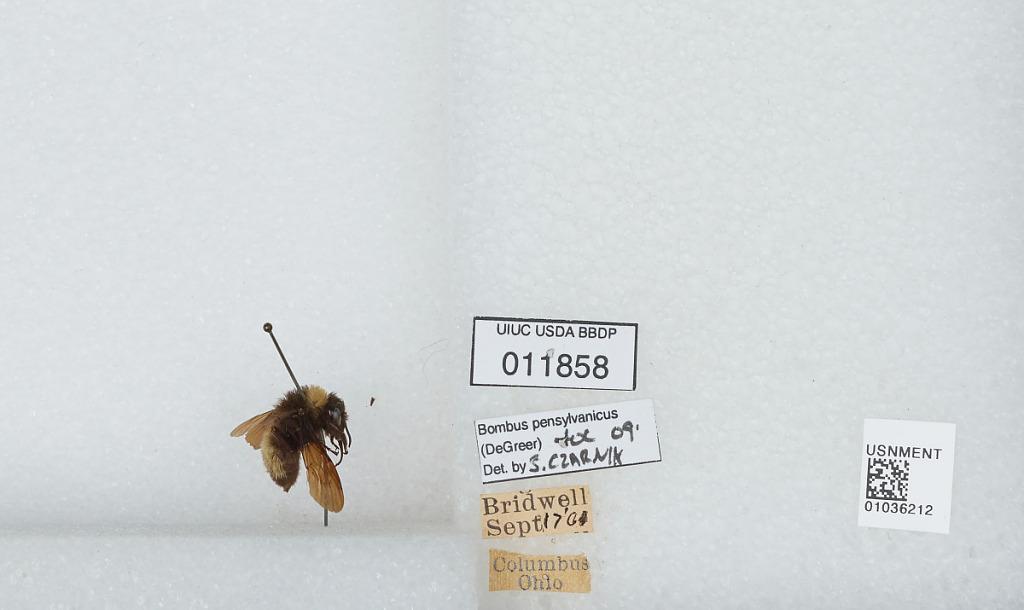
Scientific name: Bombus (Fervidobombus) pensylvanicus pensylvanicus (De Geer)
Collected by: Bridwell
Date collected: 1947-9-17
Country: United States
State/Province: Ohio
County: Franklin
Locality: Columbus
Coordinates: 39.98, -82.98